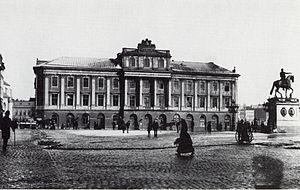
L’opéra royal de Stockholm est un opéra situé au centre de Stockholm, en Suède.